CHYDARU

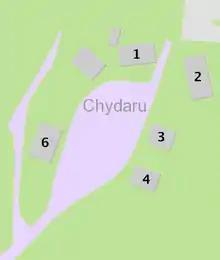
Map of CHYDARU, with labelled with annex numbers

Known also as "Shed at Chydaru", the shed it mostly open to the air except for one room with a desk and a one way mirror looking inwards. There is no official documentation on its purpose.